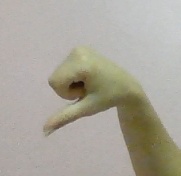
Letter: waw